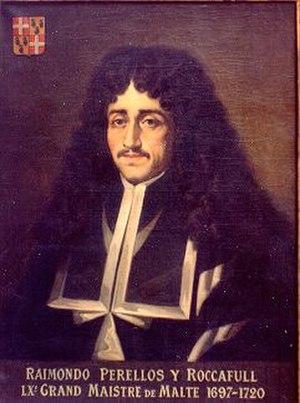
La famille de Roquefeuil-Anduze est une branche cadette puis ainée de la maison d'Anduze, famille noble d'extraction féodale originaire d'Anduze, dans le Gard.